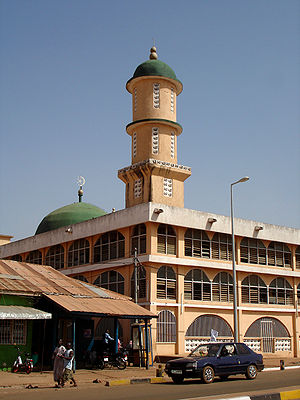
Northern (Ghana)
Moské i Tamale
Northern Region er en af Ghanas ti administrative regioner, med administrativ hovedstaf i byen Tamale.